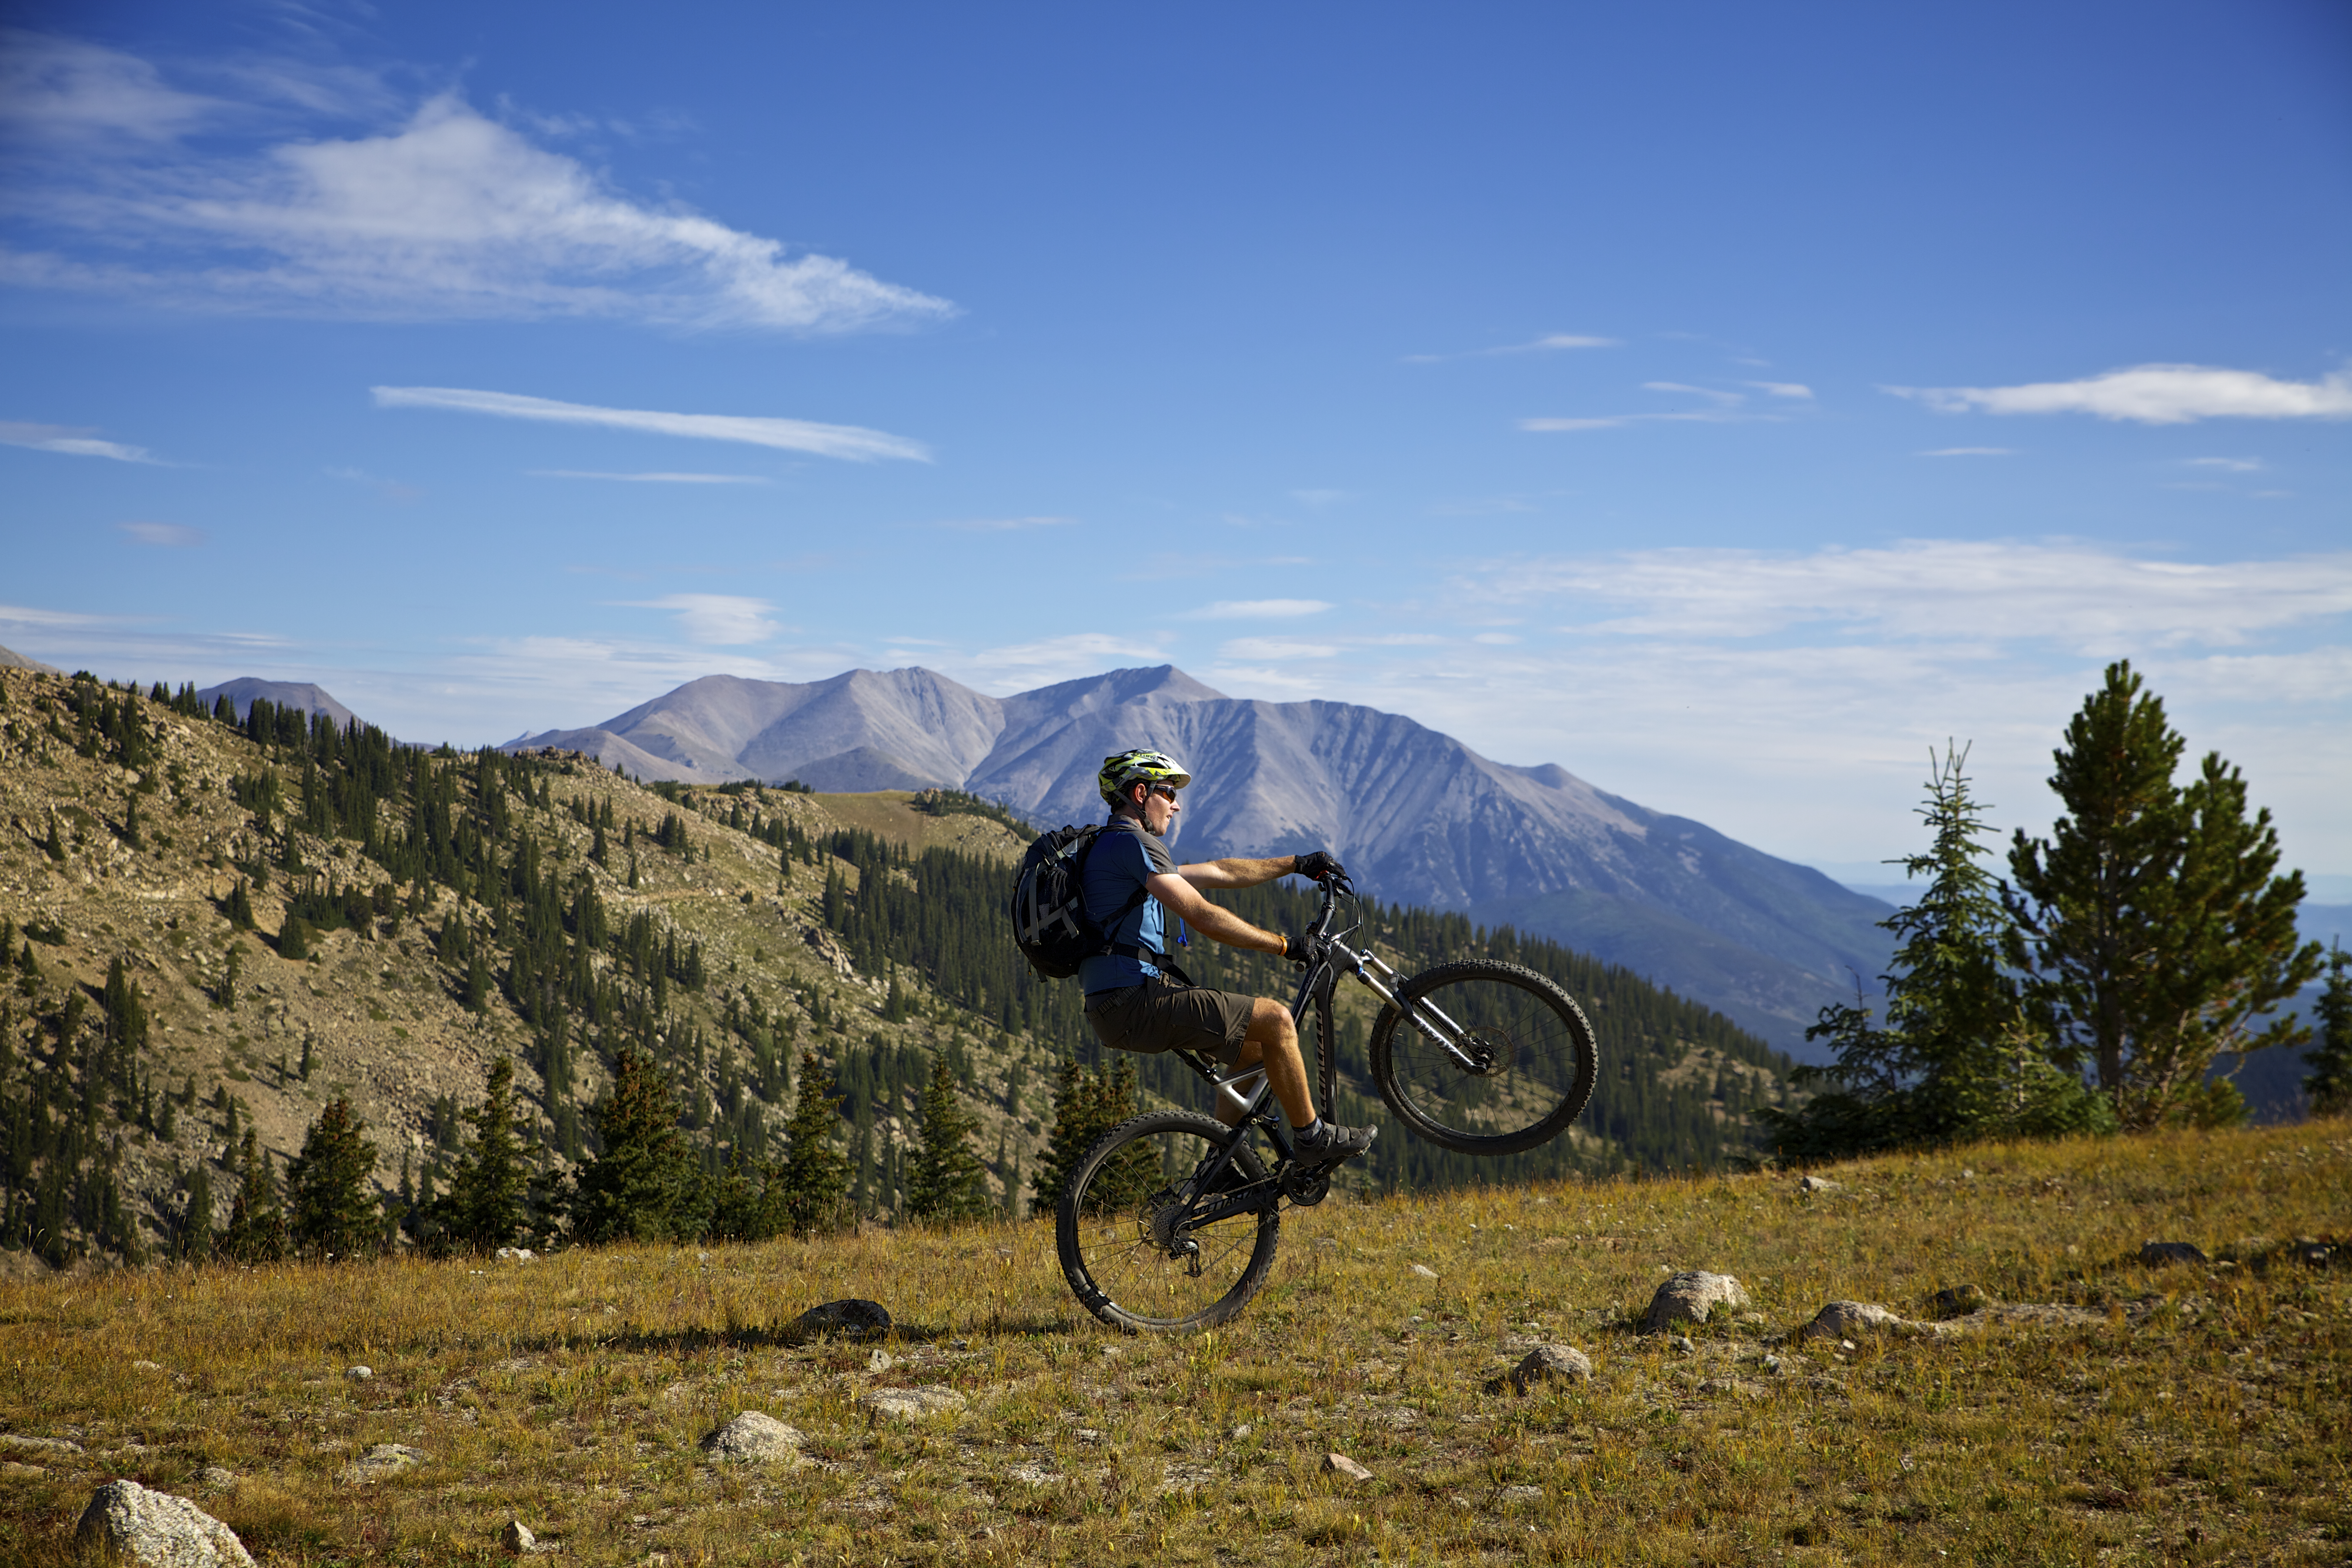
landscape, nature, mountain, trail, sport, hill, bicycle, bike, mountain range, high, vehicle, canon, alpine, extreme, altitude, extreme sport, ridge, sports equipment, mountain bike, monarch, cycling, eos, colorado, sports, cool, mountains, alps, biking, mark, ii, 5d, freeride, pass, tundra, specialized, wheelie, mountain biking, 29er, stumpjumper, mountainous landforms, cycle sport, downhill mountain biking